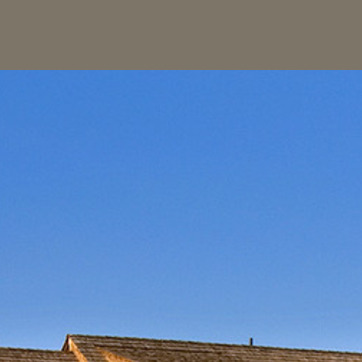
Material: sky